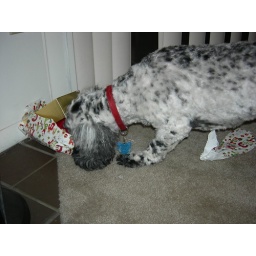
A few seconds later he comes out with a dog candy bar in his mouth.